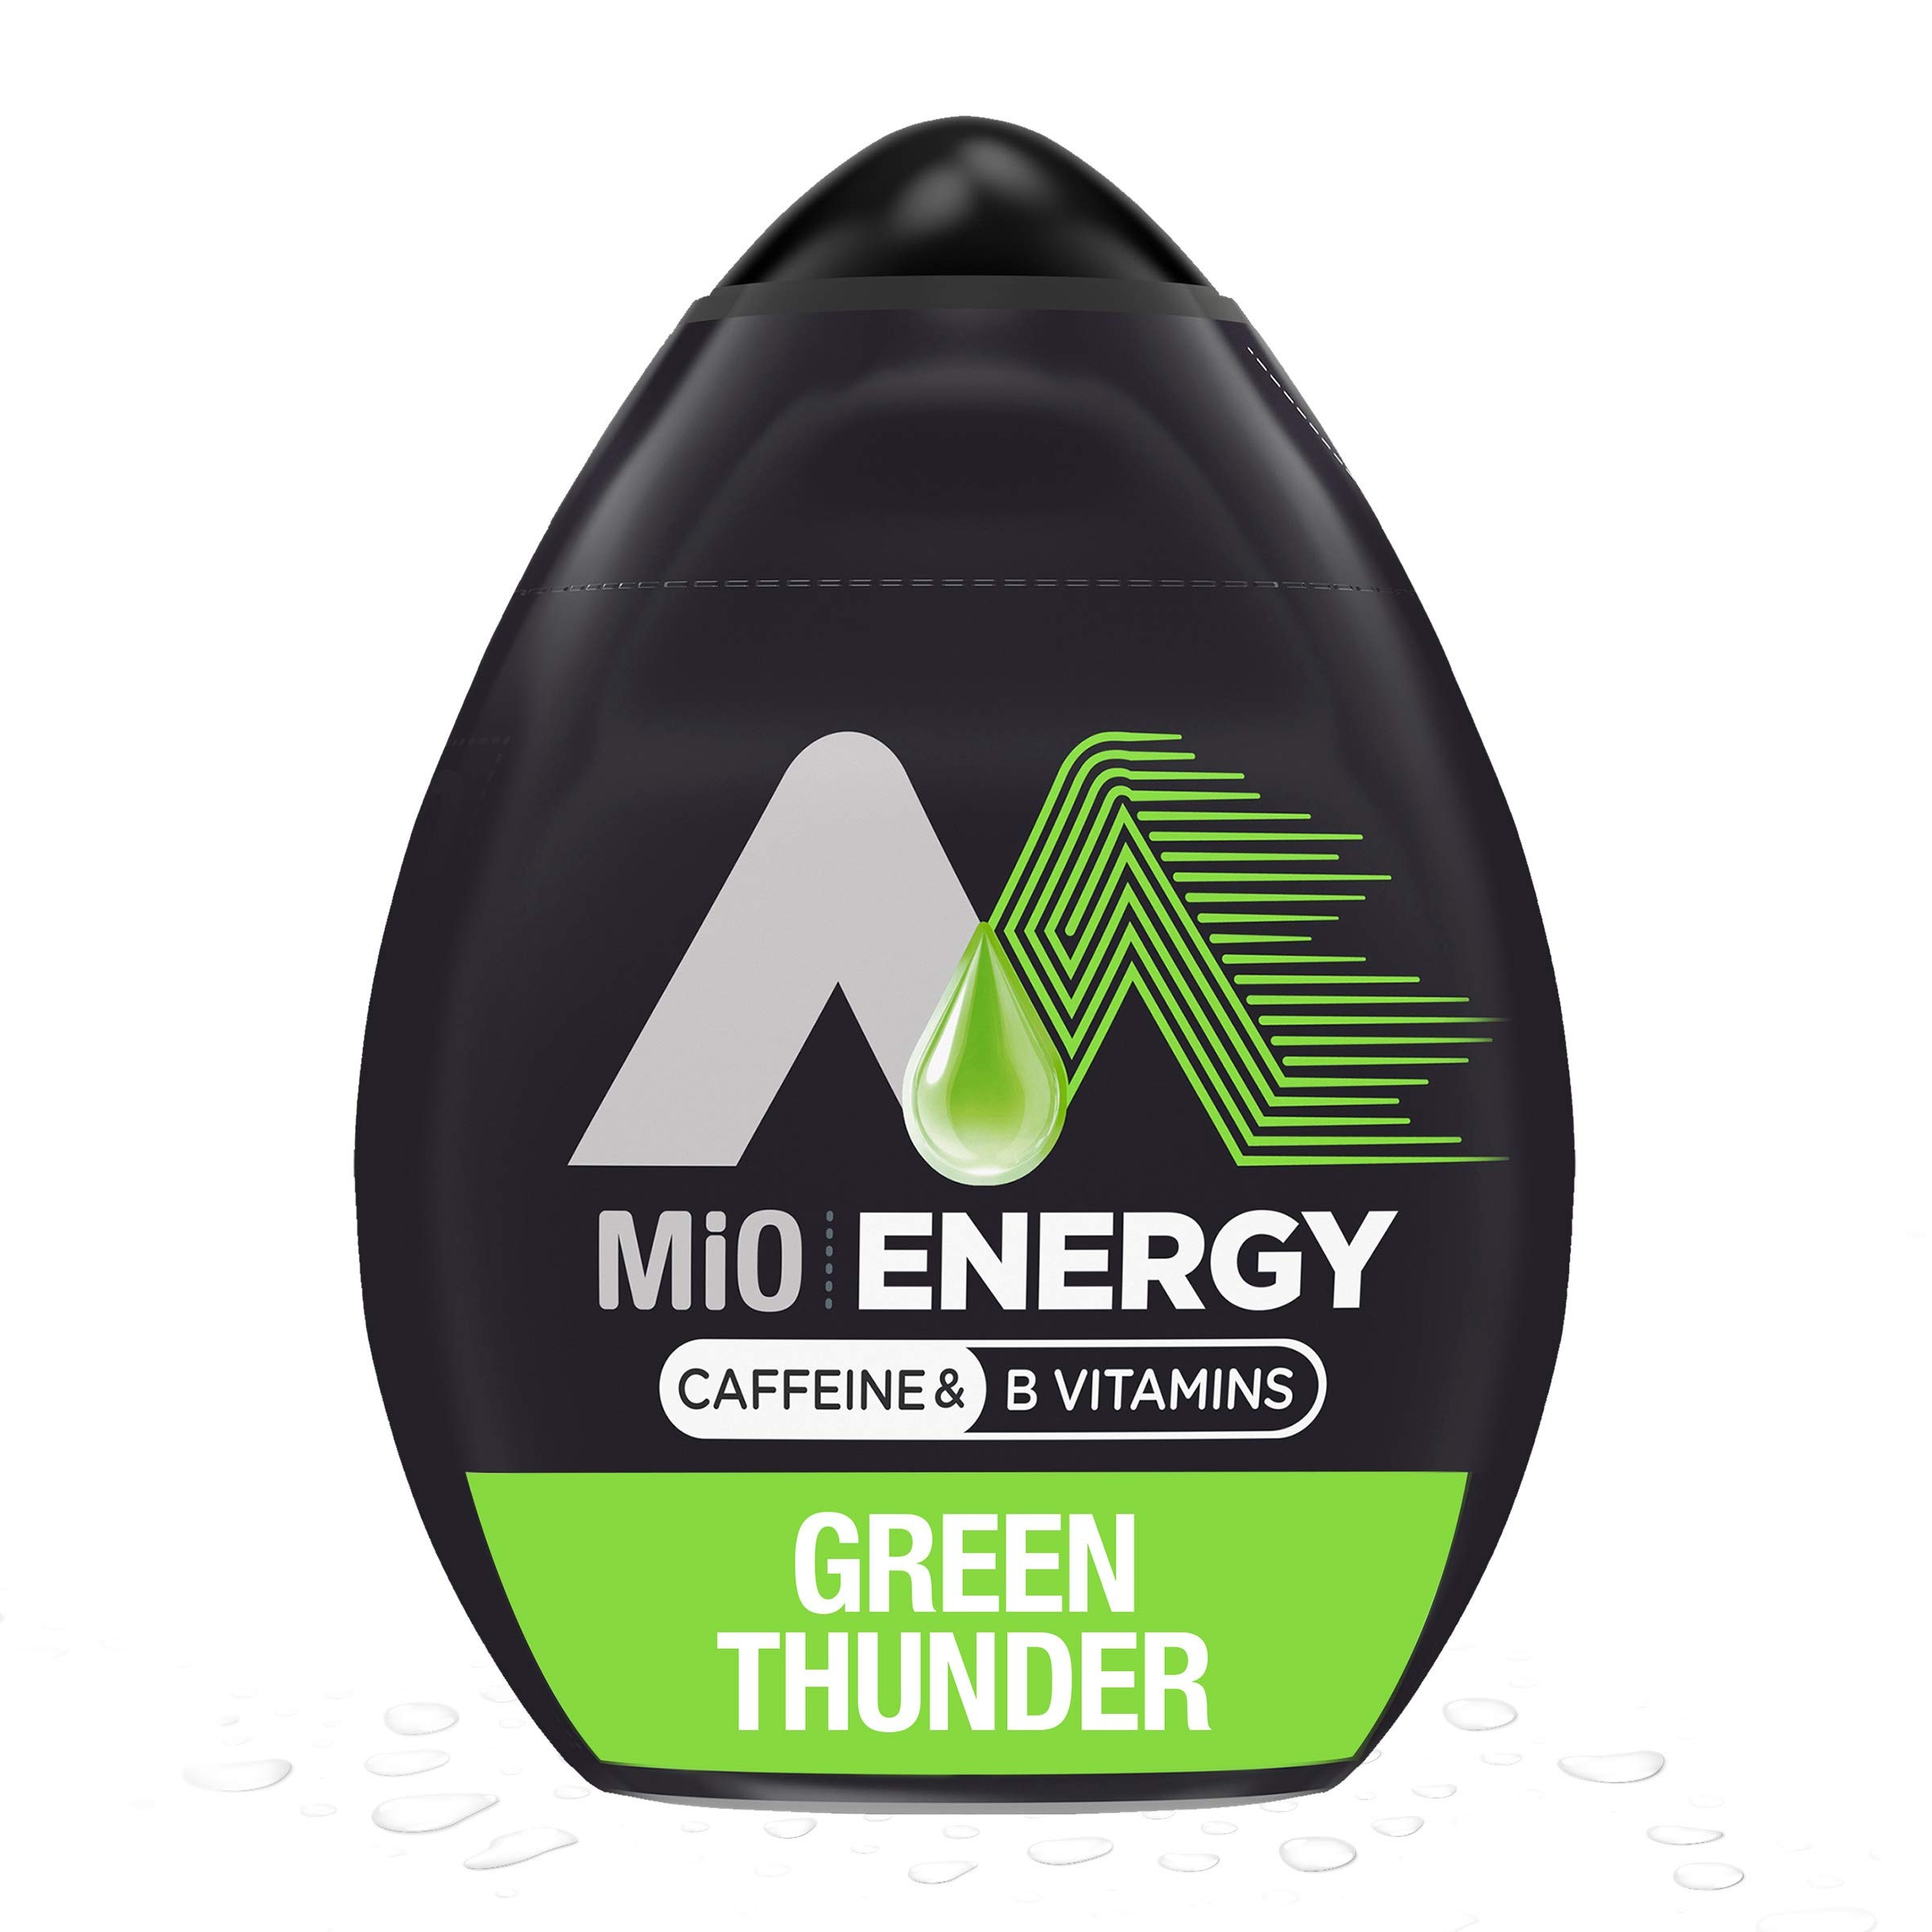
Item Name: Mio Energy Green Thunder Liquid Water Enhancer Drink Mix (1.62 Fl Oz Bottle)
Bullet Point 1: Make your MiO. Flip it. Unlock the flavor. Tip it. Each squeeze into water adds more flavor. Sip it. Your drink, your way. Click it twice to lock it tight
Bullet Point 2: Contains 0g sugar.0% juice. 60mg caffeine/serving for energy
Bullet Point 3: Each bottle makes 18 servings(8 ounce)
Bullet Point 4: Kosher
Value: 1.62
Unit: Fl Oz

Price: 9.61